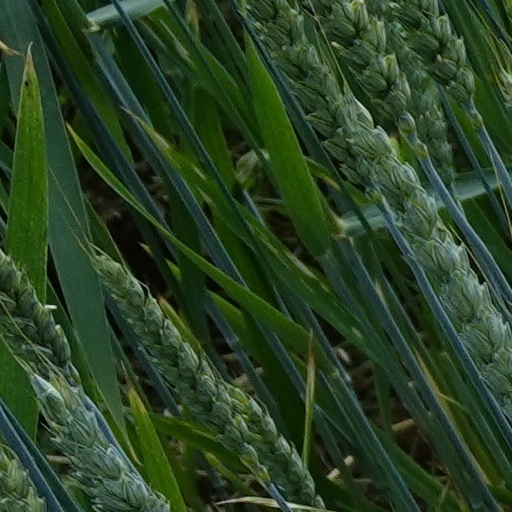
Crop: wheat